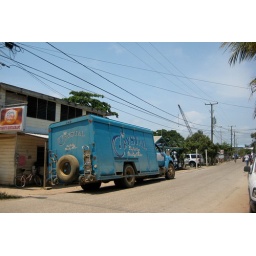
Crystal Water truck parked on the main street in Placencia, Belize.